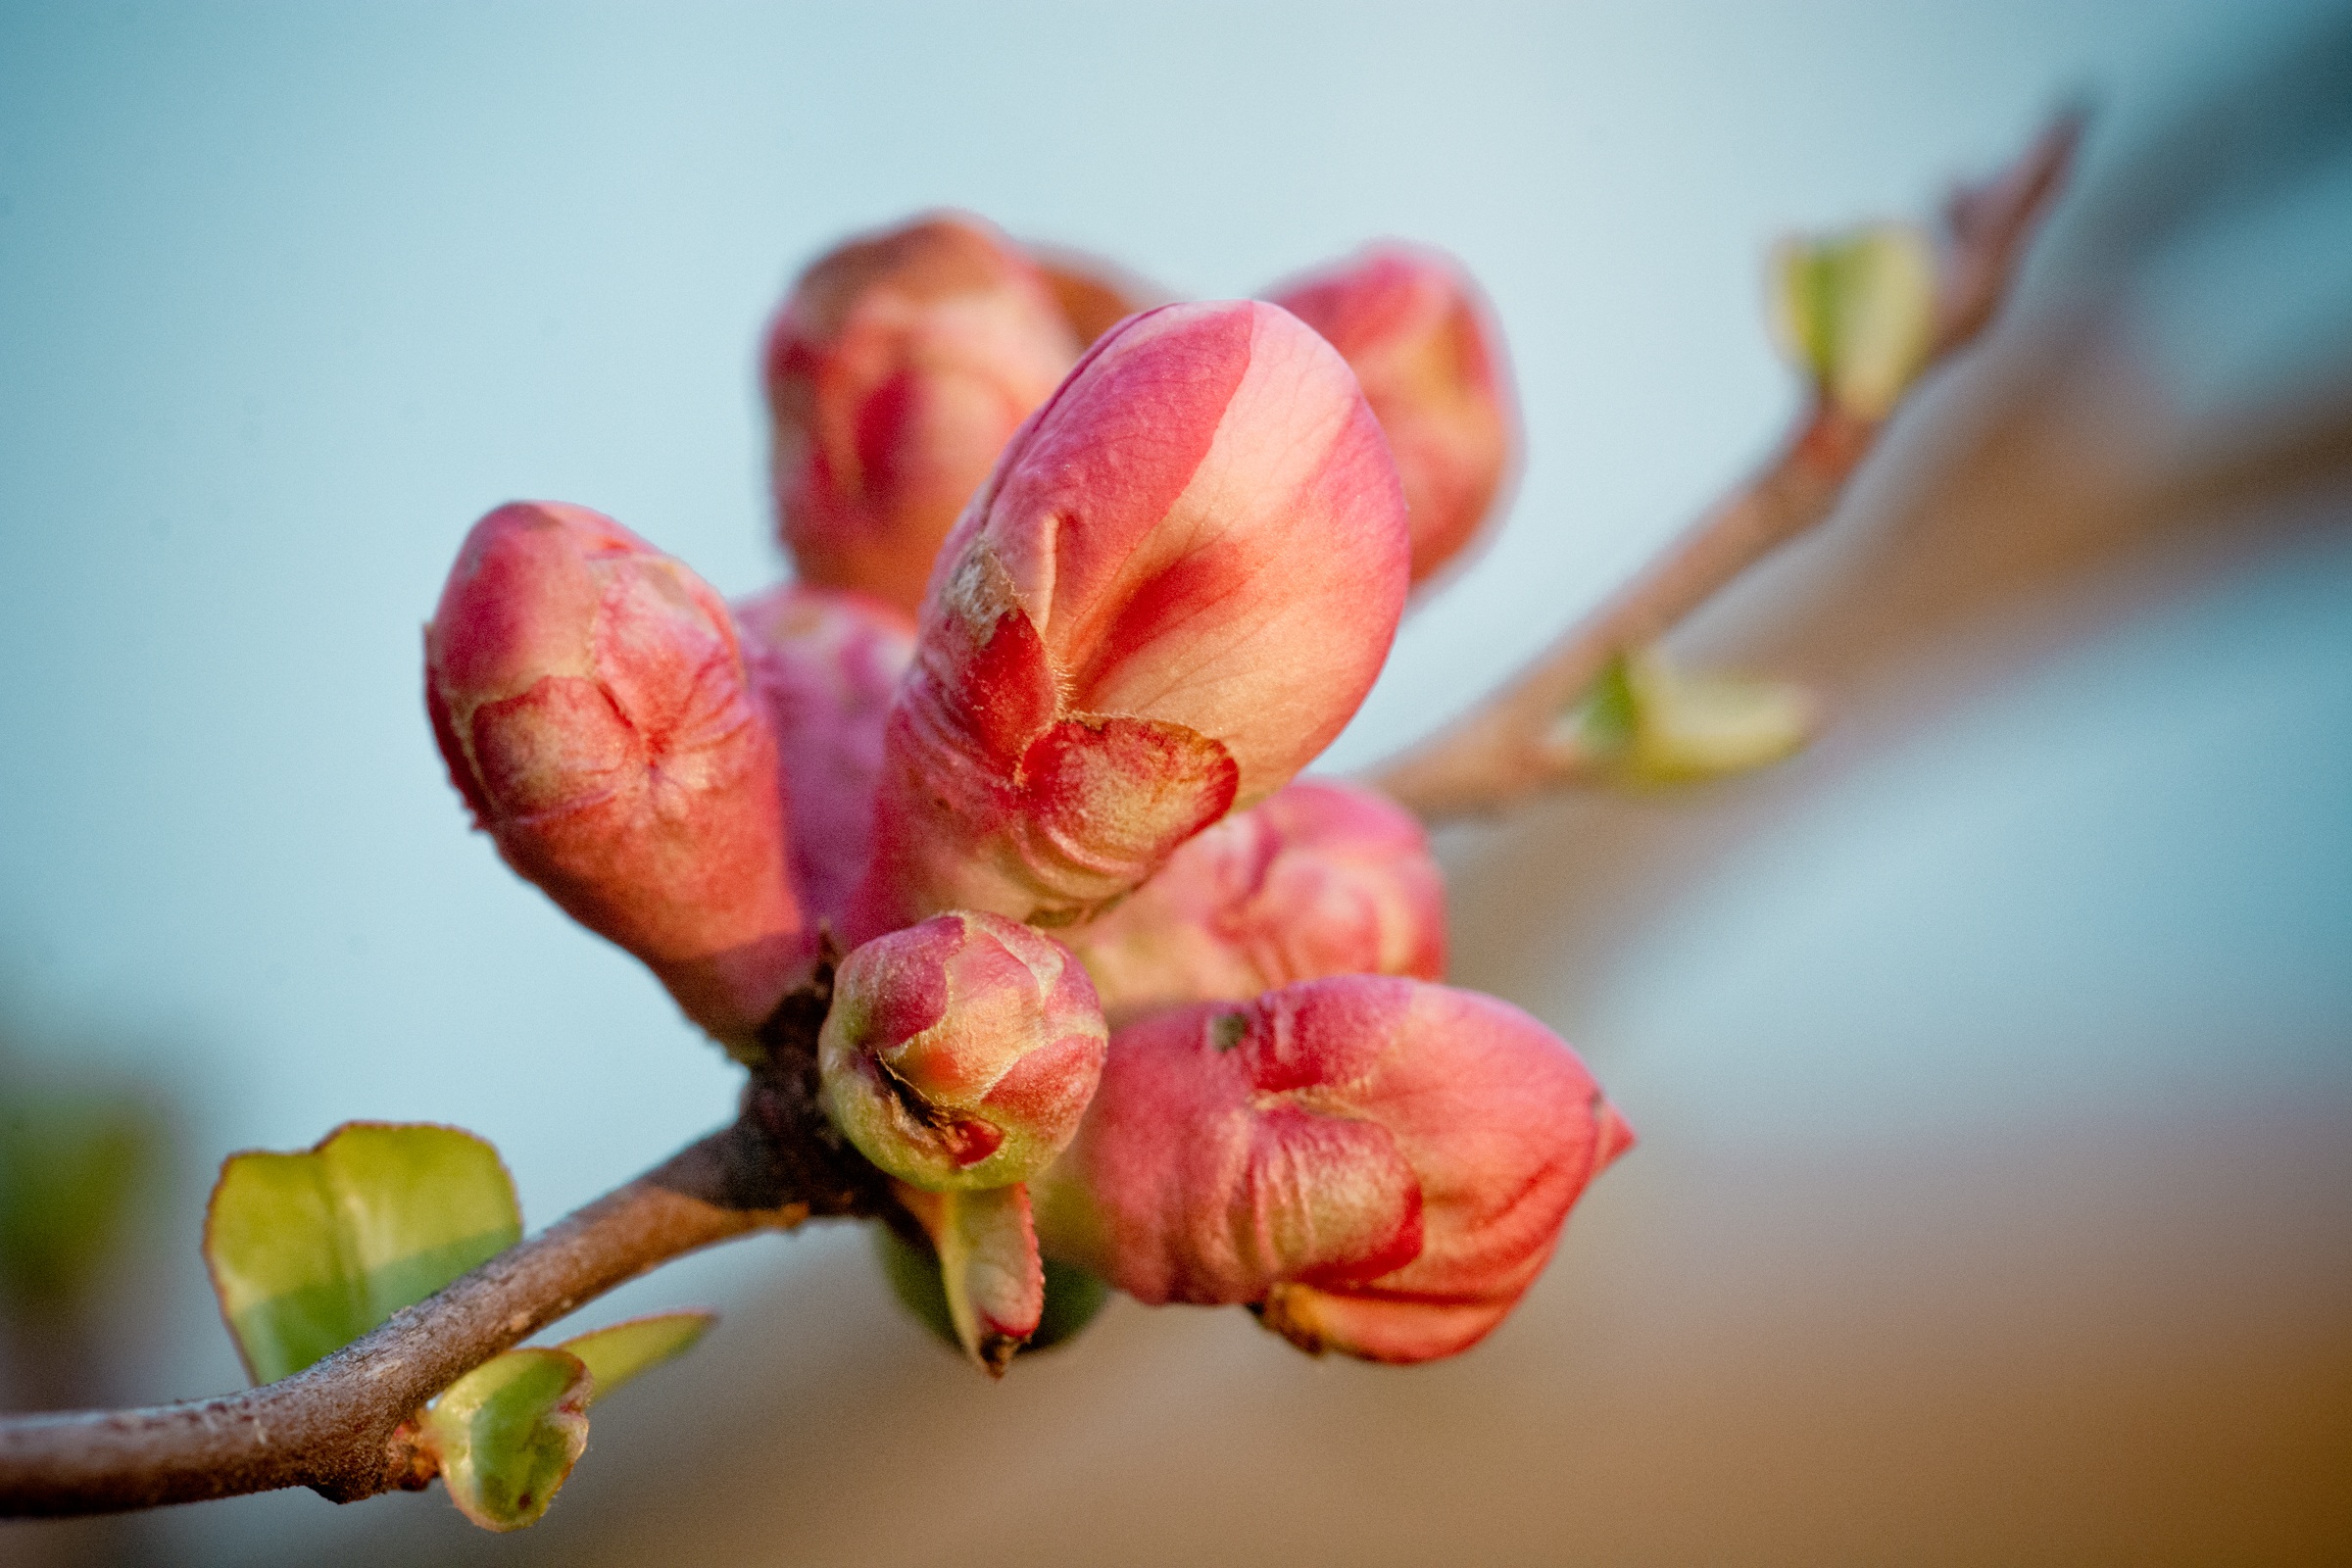
nature, branch, blossom, plant, photography, leaf, flower, petal, spring, red, macro, botany, garden, pink, close, flora, close up, bud, macro photography, quince, flowering plant, rose family, flower buds, ornamental quince, japanese quince, plant stem, land plant